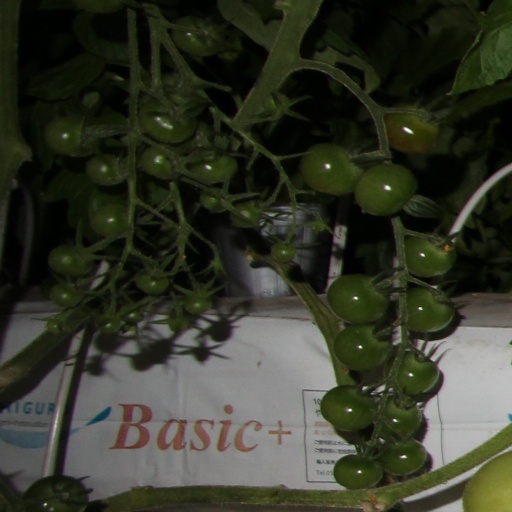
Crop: tomato